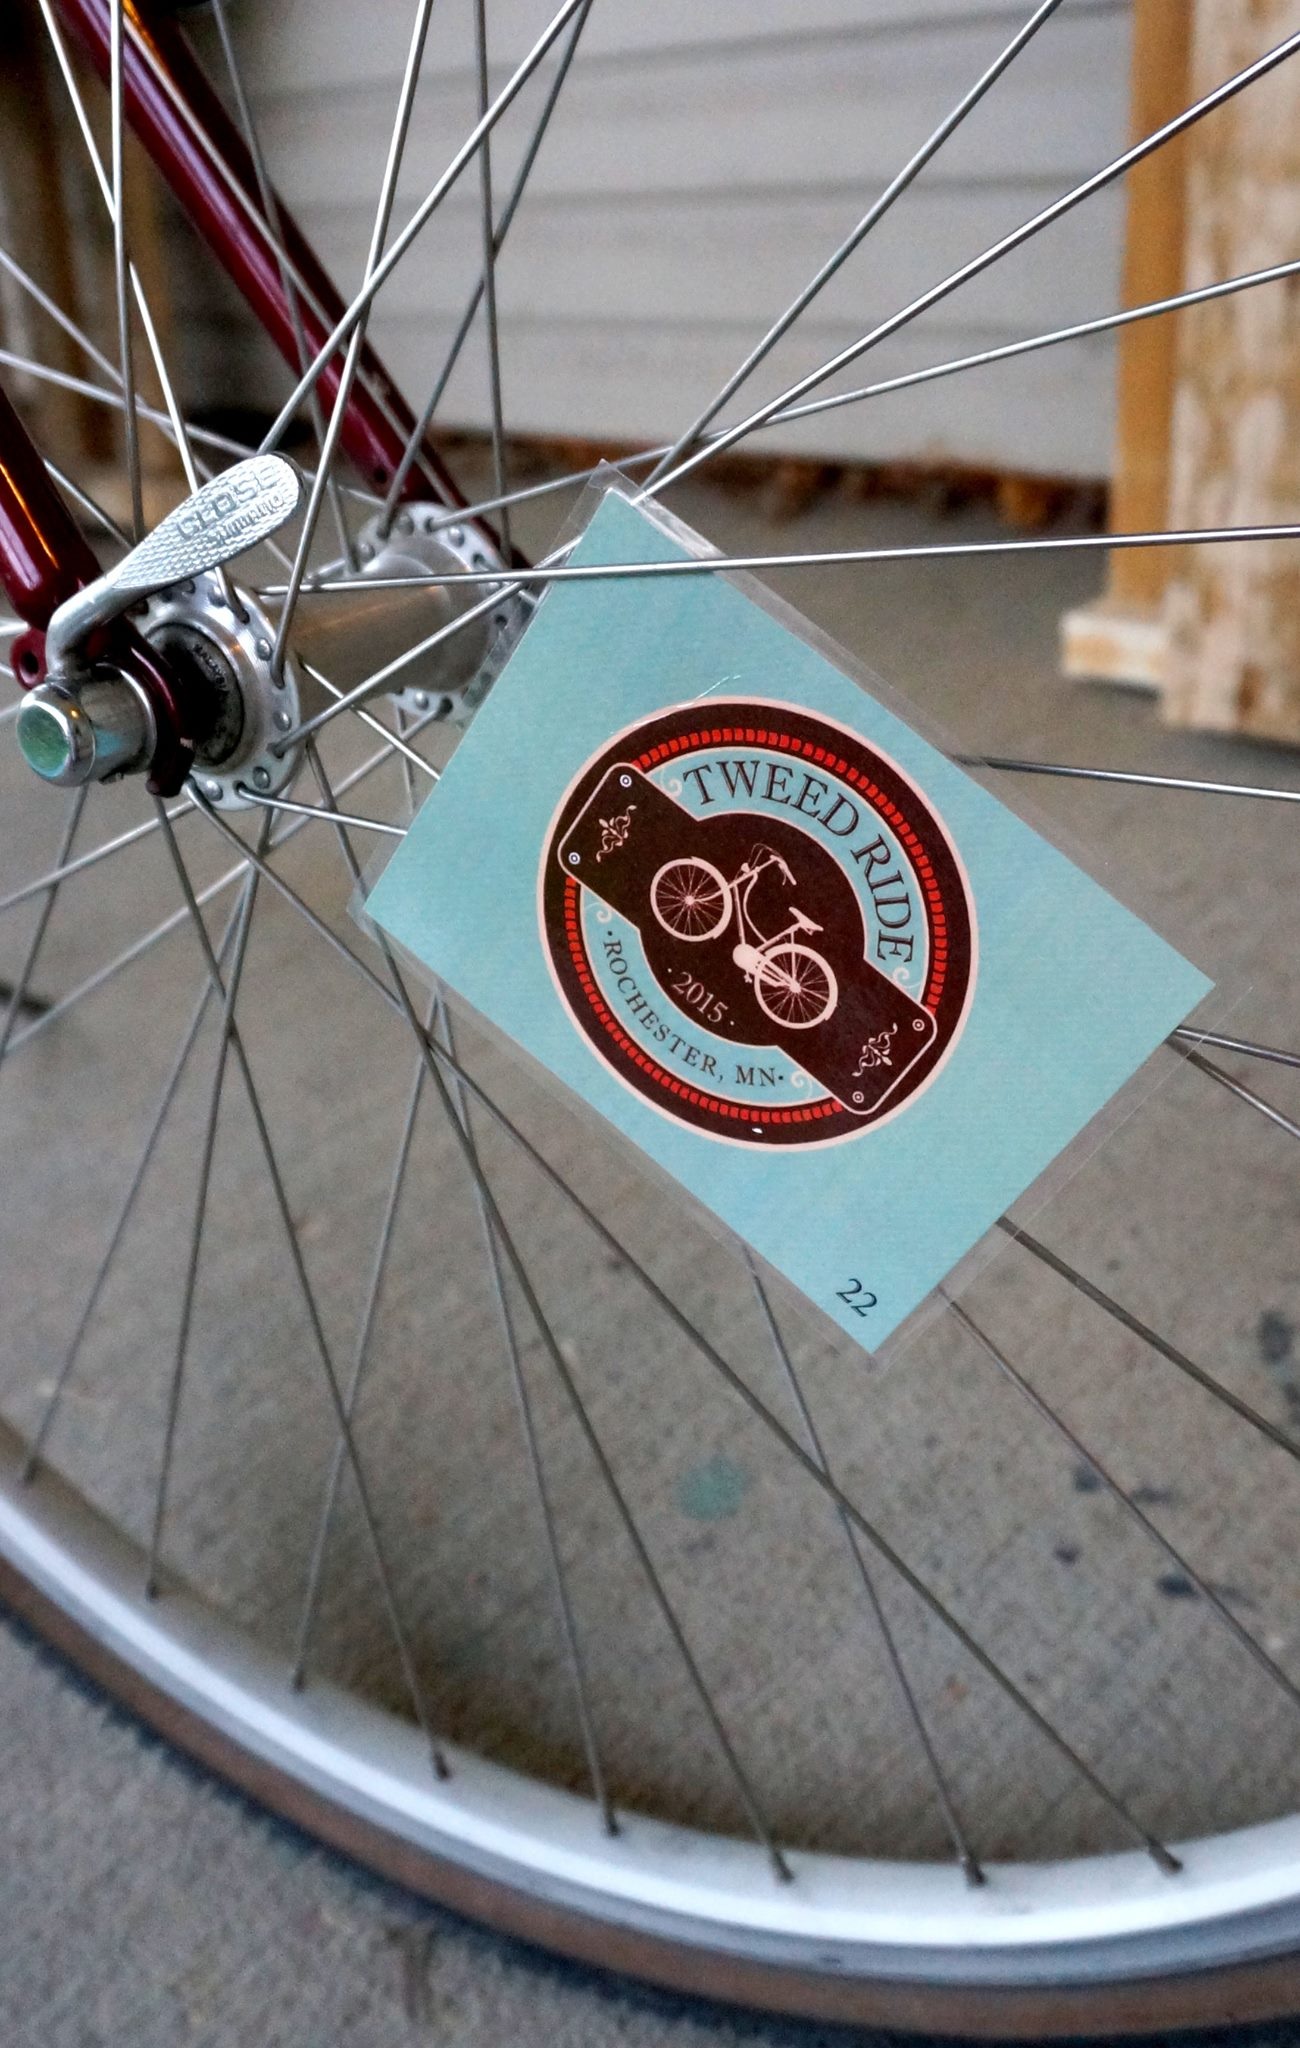
wheel, bicycle, vehicle, spoke, sports equipment, minnesota, bicycle wheel, tweed ride, spoke card, rochester, automotive exterior